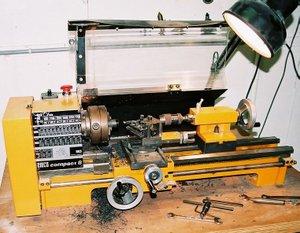
Une machine-outil est un équipement mécanique destiné à exécuter un usinage, ou autre tâche répétitive, avec une précision et une puissance adaptées.
Le tour est un mécanisme ou une machine-outil sur laquelle on peut fixer une pièce que l'on veut faire tourner sur elle-même pour la travailler.
Le tournage mécanique consiste à réaliser une pièce dont la forme est issue d'une révolution d'un profil autour d'un axe, créant un volume tel un cylindre, un cône, une toupie, une quille, etc. Ce profil est généré par le déplacement d'outils coupants sur un plan virtuel XZ, l'axe Z étant l'axe de révolution. Le tournage est un procédé d'usinage par enlèvement de matière à partir d'un brut, volume de départ dans lequel on souhaite façonner la pièce à usiner. On nomme tour une machine utilisant ce procédé.
Le tour d’outilleur est une machine de construction soignée destinée à produire des pièces à l'unité ou en petite série. De par sa taille, il est aussi appelé tour d’établi.